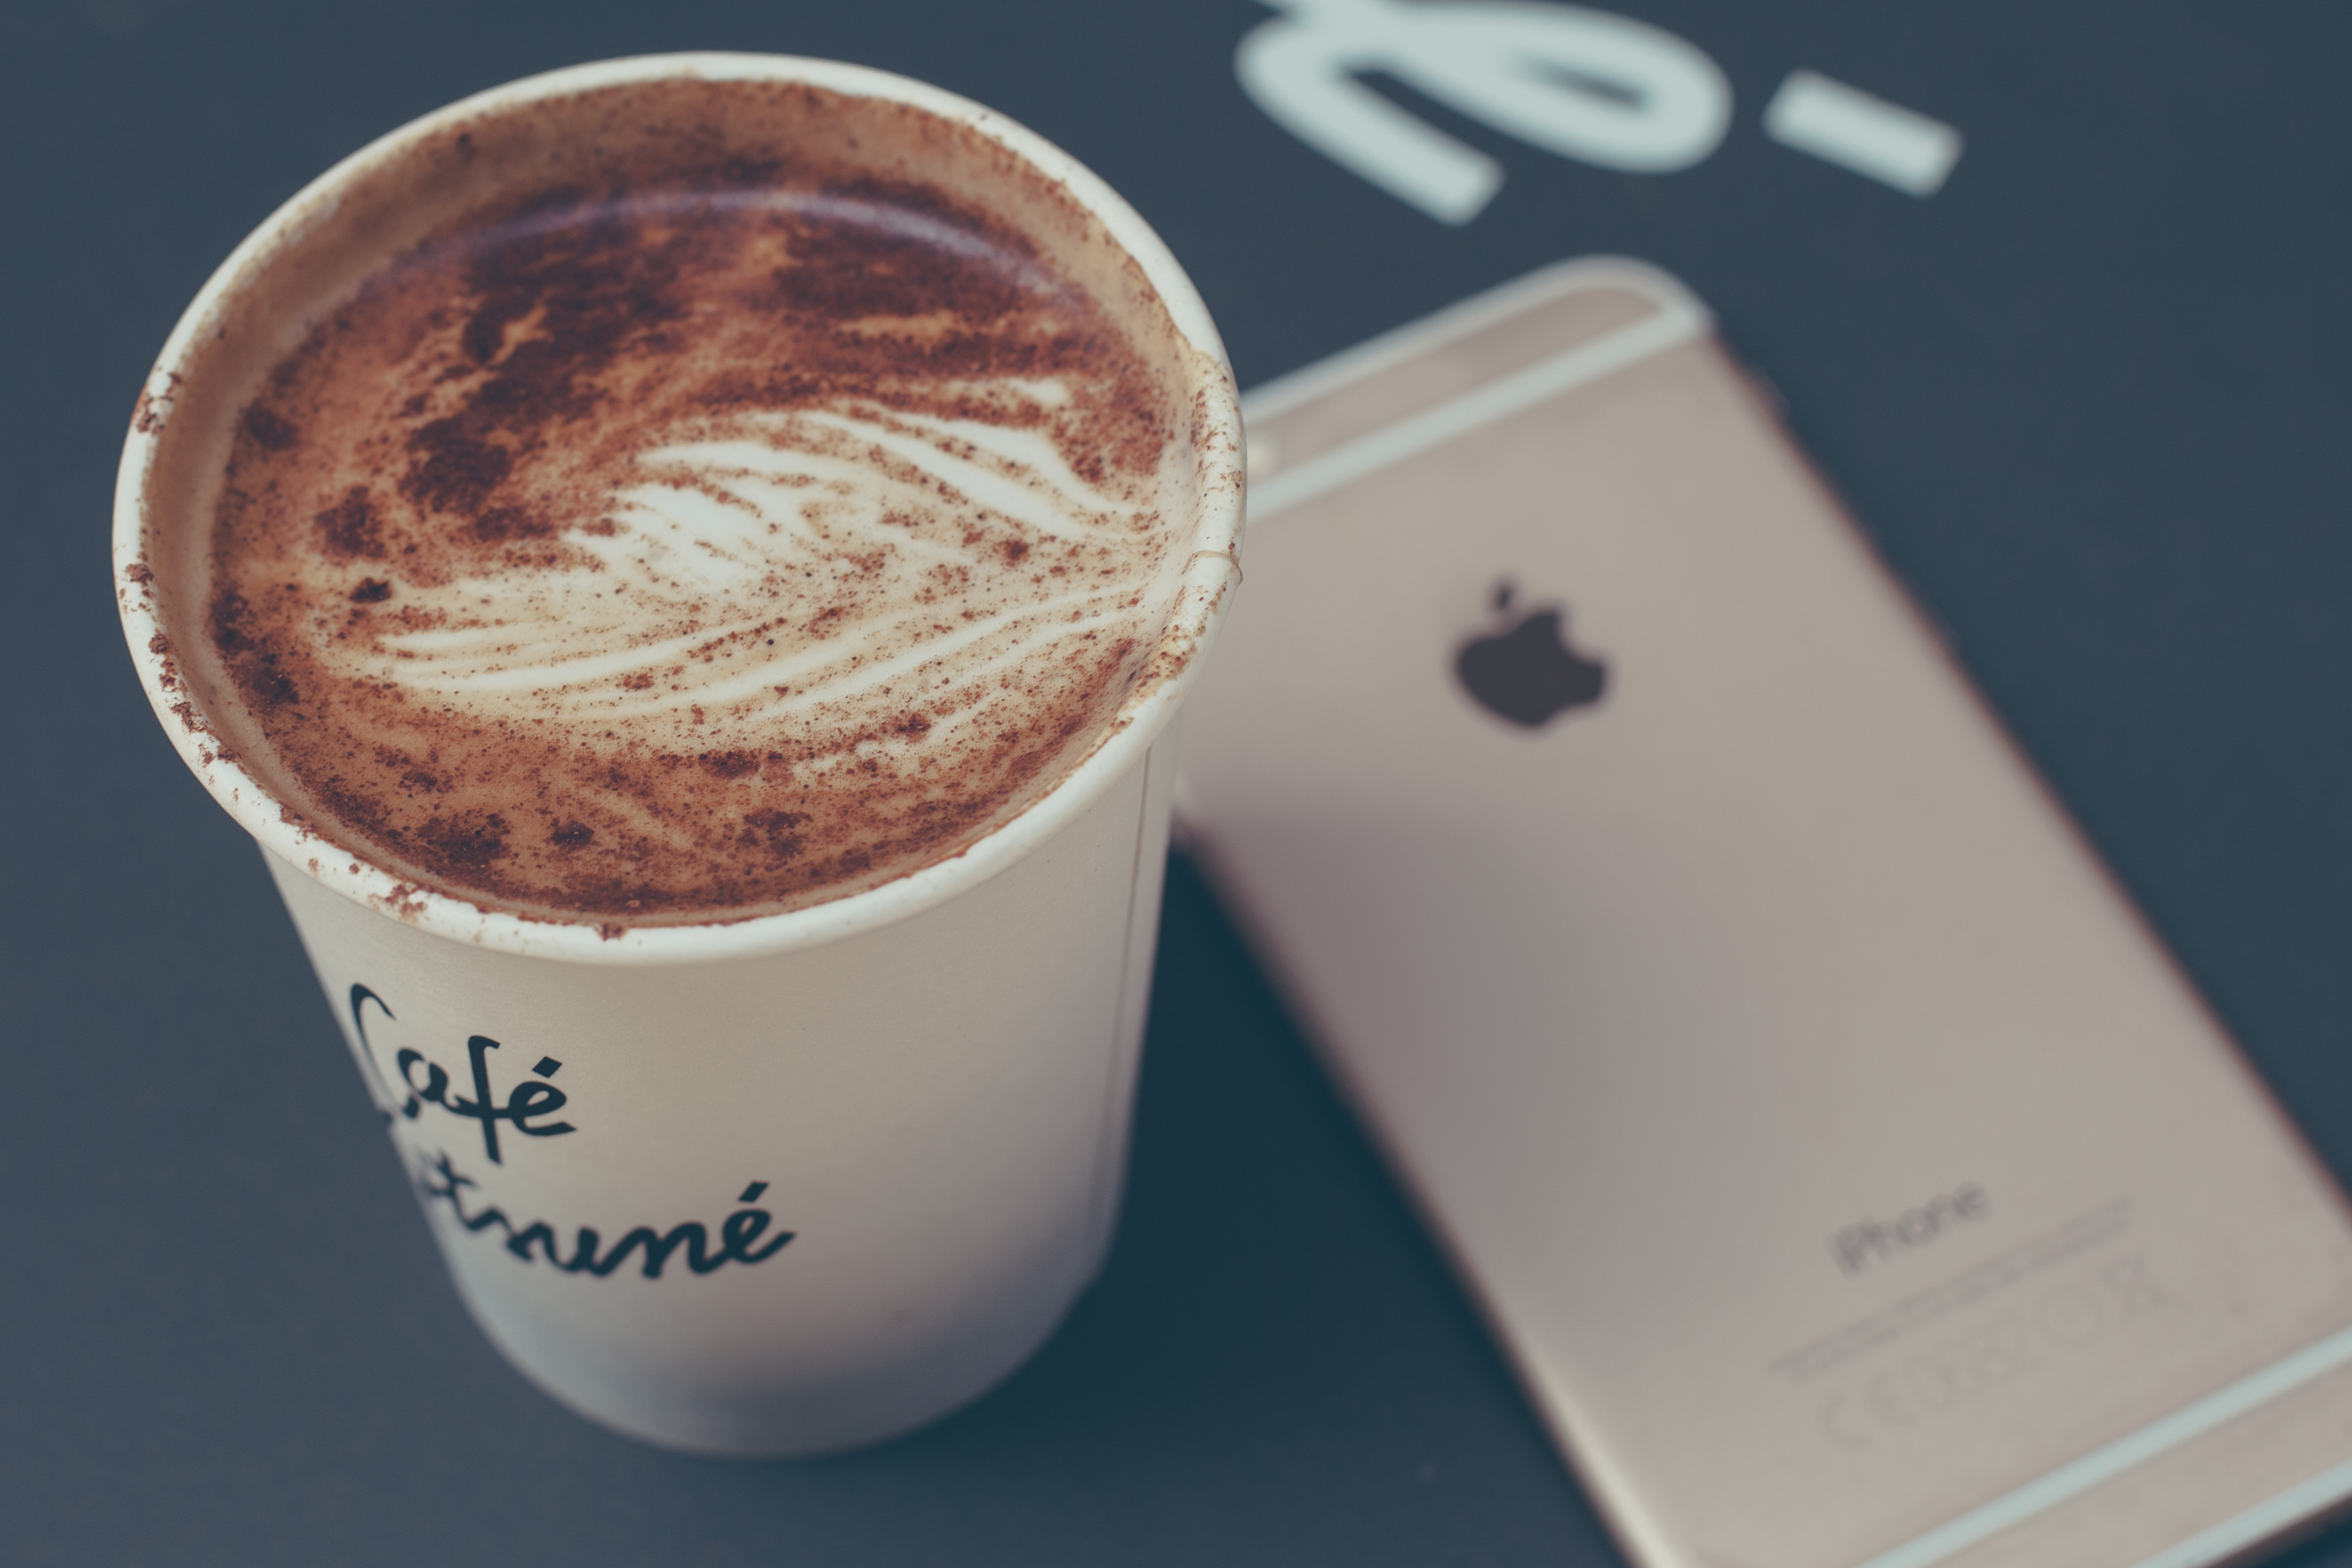
iphone, smartphone, apple, coffee, cup, latte, cappuccino, drink, espresso, mobile phone, coffee cup, caffeine, hot, skin, flavor